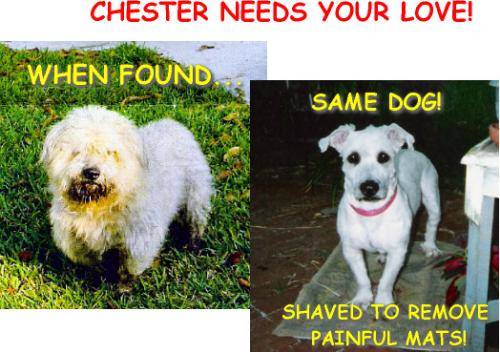
Label: dog